Literature

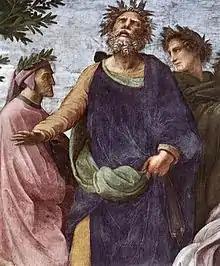
Dante, Homer and Virgil in Raphael's "Parnassus" fresco (1511), key figures in the Western canon

A separate genre of children's literature only began to emerge in the eighteenth century, with the development of the concept of childhood. The earliest of these books were educational books, books on conduct, and simple ABCs—often decorated with animals, plants, and anthropomorphic letters.